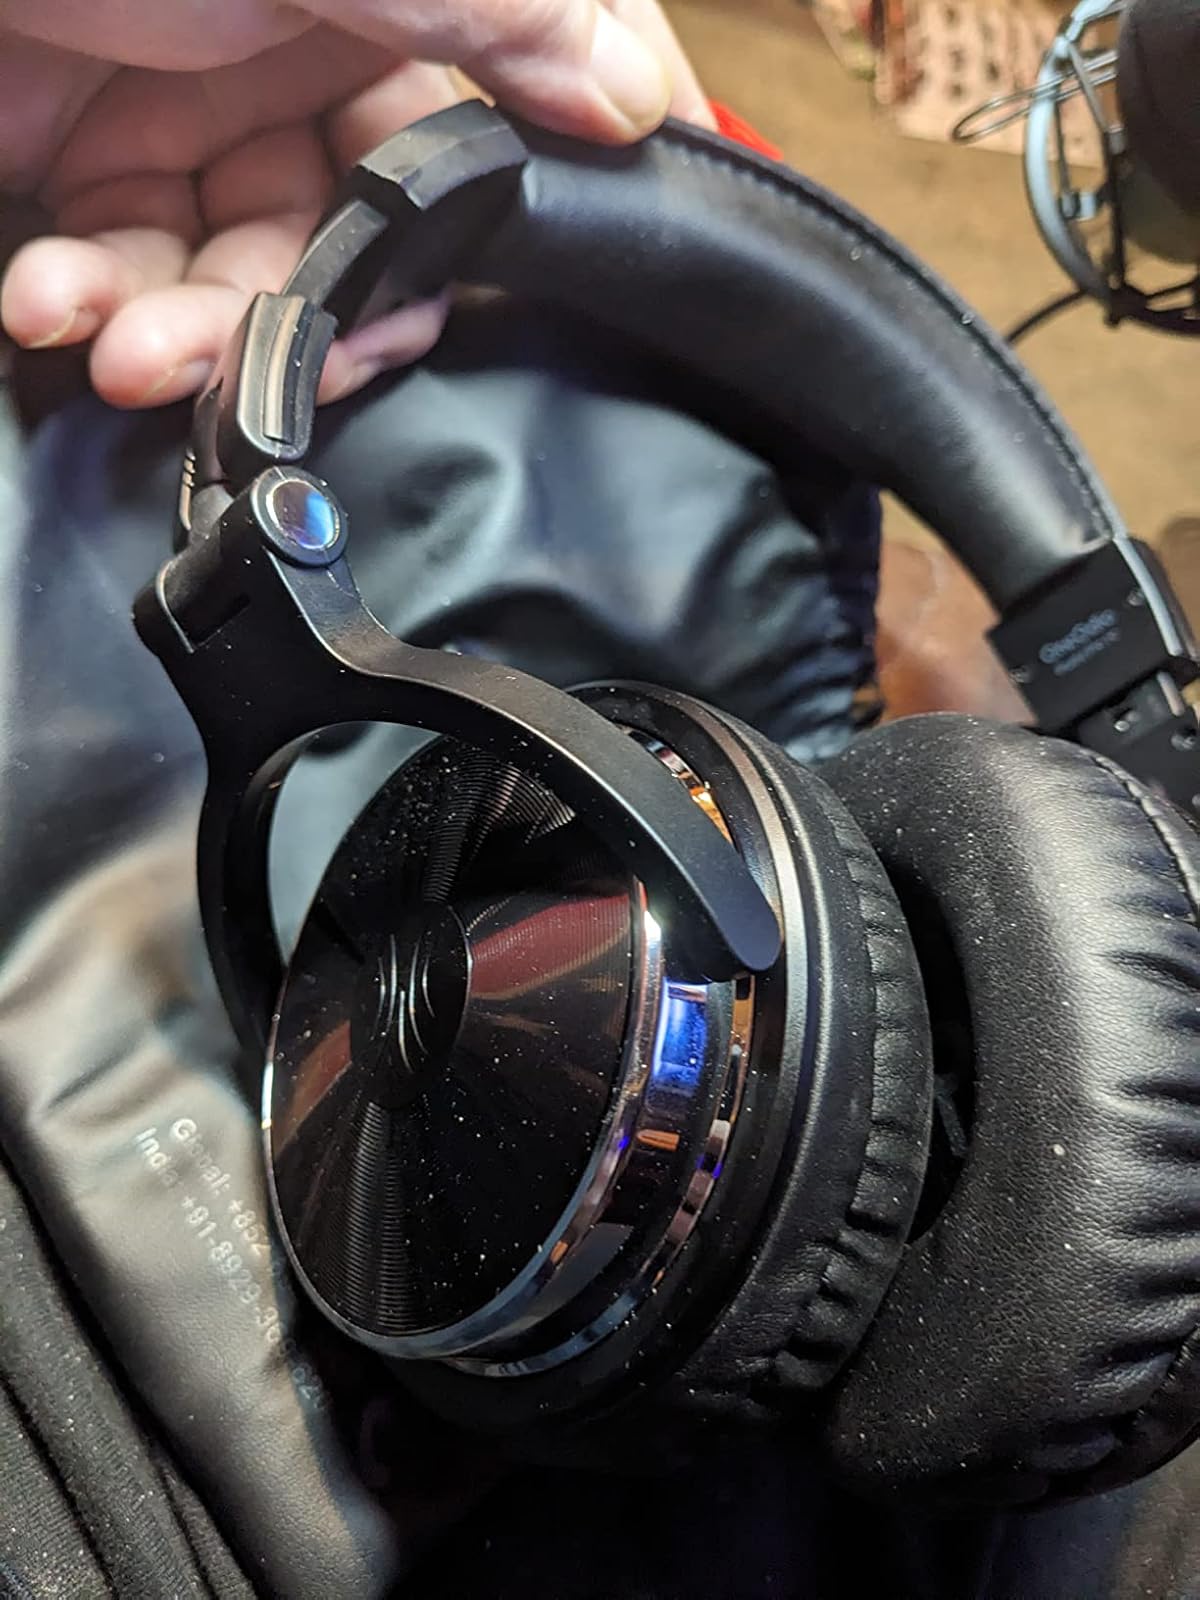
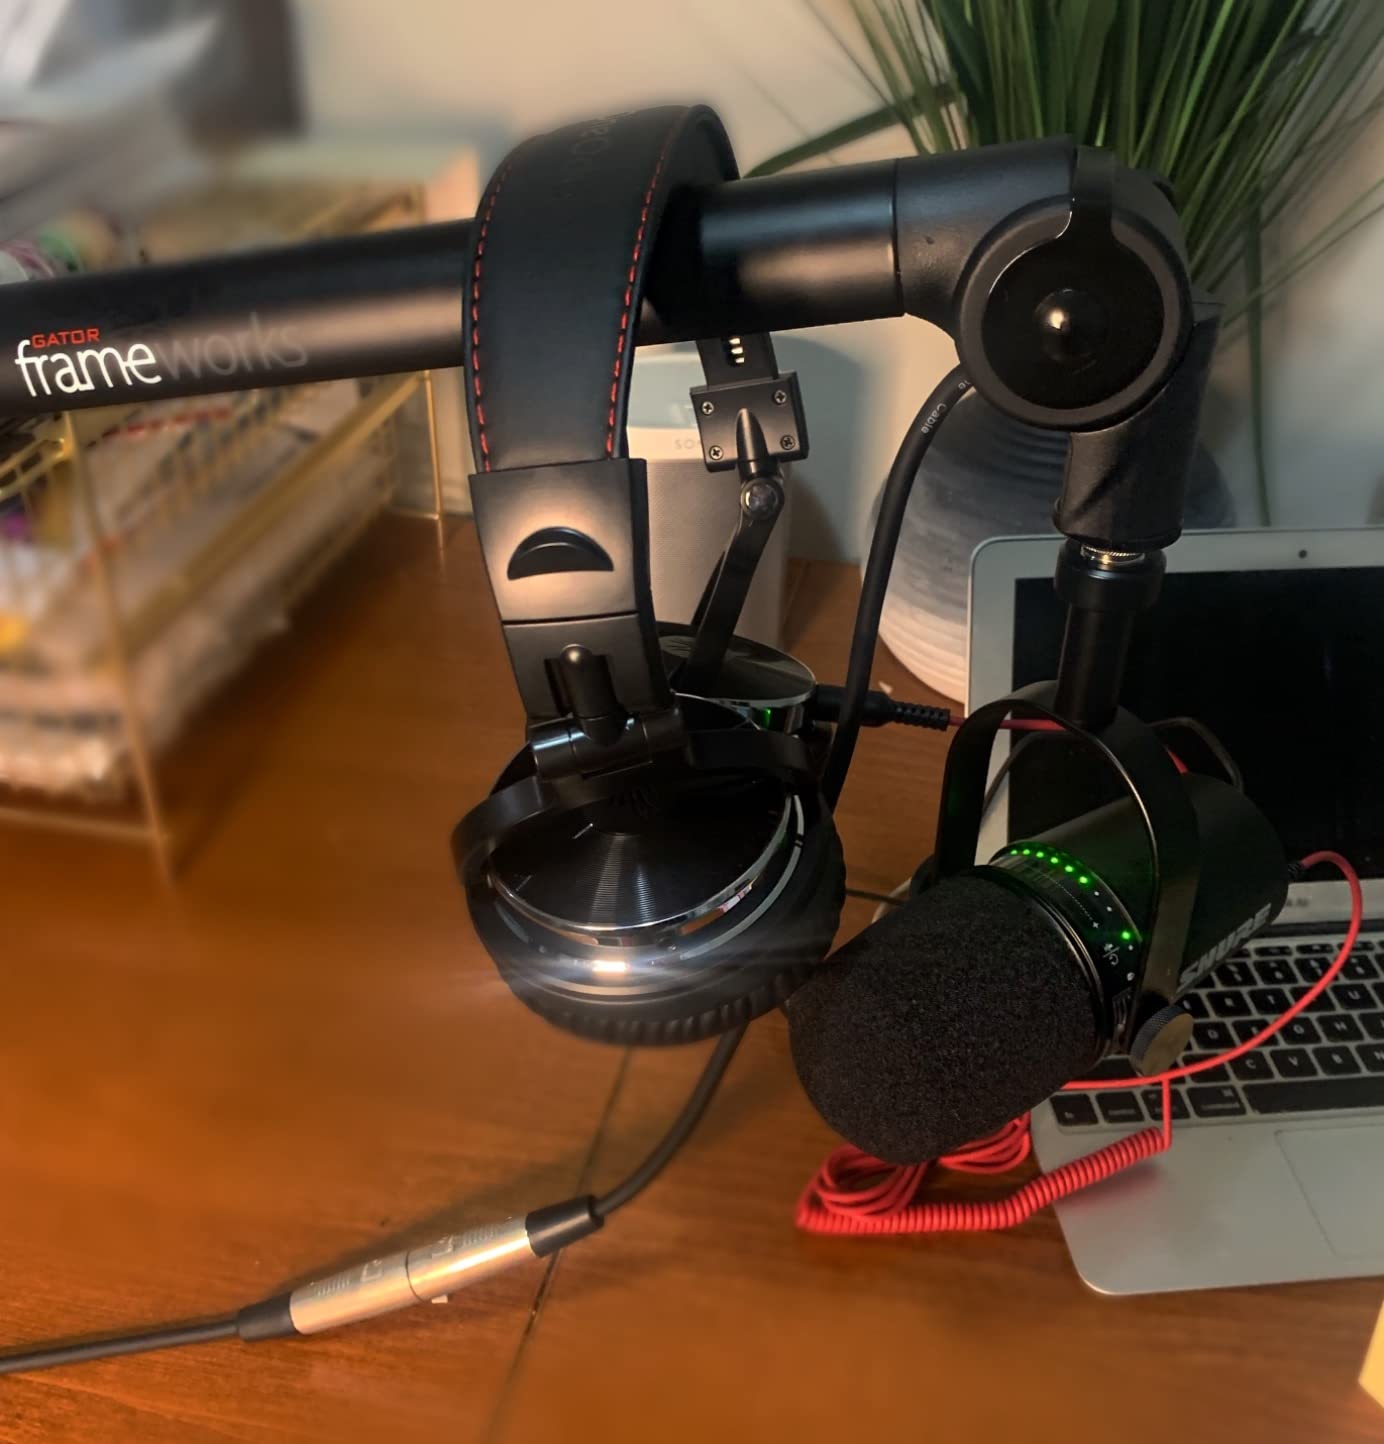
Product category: headphones
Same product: yes